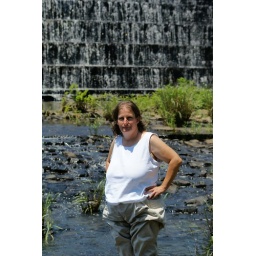
Betty wadding water at the lake over flow